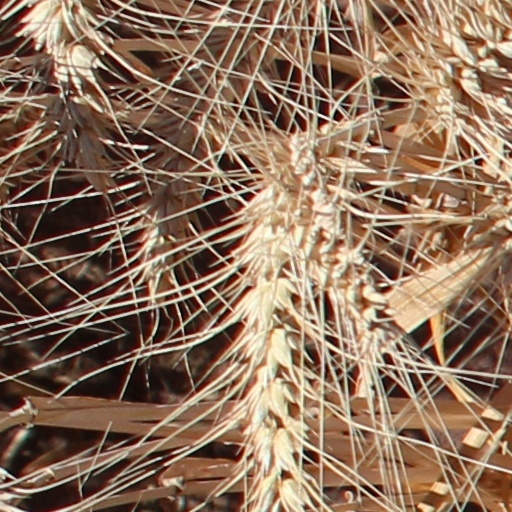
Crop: wheat